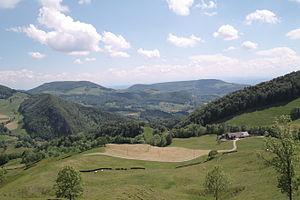
Le parc naturel Thal est un parc naturel régional d'importance nationale située dans le canton de Soleure en Suisse.